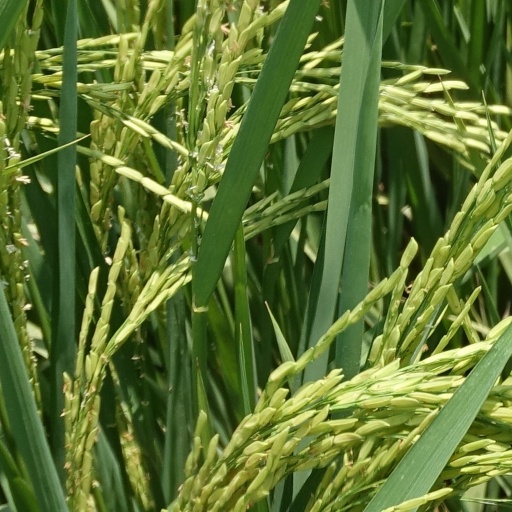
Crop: rice